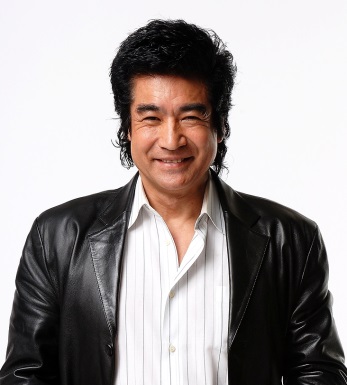
ฮิโรชิ ฟูจิโอกะ

| image = Fujioka Hiroshi.jpg
| name = ฮิโรชิ ฟูจิโอกะ
| birth_place = มัตสึยามะ จังหวัดเอฮิเมะ ประเทศญี่ปุ่น
| occupation = นักแสดง นายแบบ นักแต่งเพลง นักร้อง พิธีกร
| years_active = 1969-ปัจจุบัน
| spouse = เคย์โกะ โทริอิ (1987-1990) (หย่า)ภรรยาที่ไม่ทราบชื่อ (2001-ปัจจุบัน)
| children = มาโคโตะ ฟูจิโอกะ|มาโคโตะอามาเนะไม
คูนิฮิโระ ฟูจิโอกะ () หรือ ฮิโรชิ ฟูจิโอกะ () เป็นนักแสดง นายแบบ นักแต่งเพลง นักร้องและพิธีกรชาวญี่ปุ่น เกิดเมื่อวันที่ 19 กุมภาพันธ์ ปีโชวะที่ 21 (ค.ศ. 1946,พ.ศ. 2489) เป็นนักแสดงที่เคยแสดงเป็นคาเมนไรเดอร์ หมายเลข 1 ในเรื่องคาเมนไรเดอร์ เมื่อปี พ.ศ. 2514
ในเดือนกันยายน 2562 เขาได้เปิดเผยว่าได้สมรสกับภรรยา ซึ่งเป็นคนนอกวงการ มาตั้งแต่ปี 2544 และมีบุตร 3 คนบุตรชายชื่อ มาโคโตะ ฟูจิโอกะ|มาโคโตะ (เกิดในปี 2546) ซึ่งเป็นนักแสดงเช่นเดียวกัน และบุตรสาวอีกสองคนชื่อ อามาเนะ (เกิดในปี 2548) และ ไม (เกิดในปี 2550)
==ผลงาน==
===ละคร===
* Q.E.D. (NHK, 2009, ep6)
* Zukkoke Sanningumi (NHK, 2004)
* Ashita ga Arusa (NTV, 2001, ep7)
* Asuka (NHK, 1999)
* Hana no Ran (NHK, 1994)
* Kasuga no Tsubone (NHK, 1989)
* Katsu Kaishu (NHK, 1974)
* คาเมนไรเดอร์สตรองเกอร์(TV Asahi,1975 ep 38-39) รับบท ฮอนโก ทาเคชิ/ไรเดอร์หมายเลข1
* คาเมนไรเดอร์ V3 (TV Asahi, 1973, ep1-2,33-34) รับบท ฮอนโก ทาเคชิ/ไรเดอร์หมายเลข1
* คาเมนไรเดอร์ (TV Asahi, 1971) รับบท ฮอนโก ทาเคชิ/ไรเดอร์หมายเลข1
===ภาพยนตร์===
* Kamen Rider No.1 (2016)
* Kamen Rider # Heisei Rider VS Showa Rider Feat. Supersentai (2014)
* Gyakkyou nine (2005)
* K2 (1991)
* In the Line of Duty III (1988)
* Swordkill, aka Ghost Warrior (1986)
* Japan Sinks, aka Submersion of Japan (Nippon Chinbotsu, 1973)
==อ้างอิง==
==แหล่งข้อมูลอื่น==
* Samurai-Hiroshi.com - Official website
*
*
หมวดหมู่:บุคคลที่เกิดในปี พ.ศ. 2489
หมวดหมู่:บุคคลที่ยังมีชีวิตอยู่
หมวดหมู่:บุคคลจากมัตสึยามะ
หมวดหมู่:นักพากย์ชายชาวญี่ปุ่น
หมวดหมู่:นักแสดงญี่ปุ่น
หมวดหมู่:มาสค์ไรเดอร์